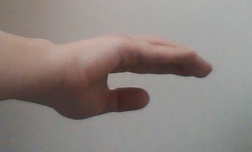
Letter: jeem